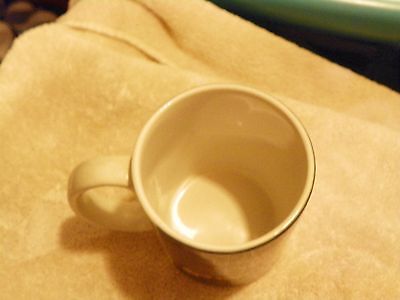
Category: mug